Terry Sanford

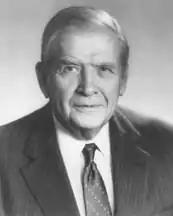
Terry Sanford's U. S. Senate portrait

Sanford's cautious stance on civil rights and racial issues began to change while he traveled across North Carolina to visit schools to promote his education program. Sanford visited both white and black schools and encouraged the students to pursue their education as means of securing economic prosperity in the future. Over time he grew uncomfortable saying this to black schoolchildren, later explaining, "I had the sickening feeling that every time I talked to them I was saying words that were a mockery ... I was talking about opportunities that I knew, and I feared they knew, didn't exist, no matter how hard they might work in school." Sanford was also moved to reconsider his views after discovering that many elderly blacks in Raleigh were—to his surprise—dissatisfied with the status quo and financially supporting student protestors.